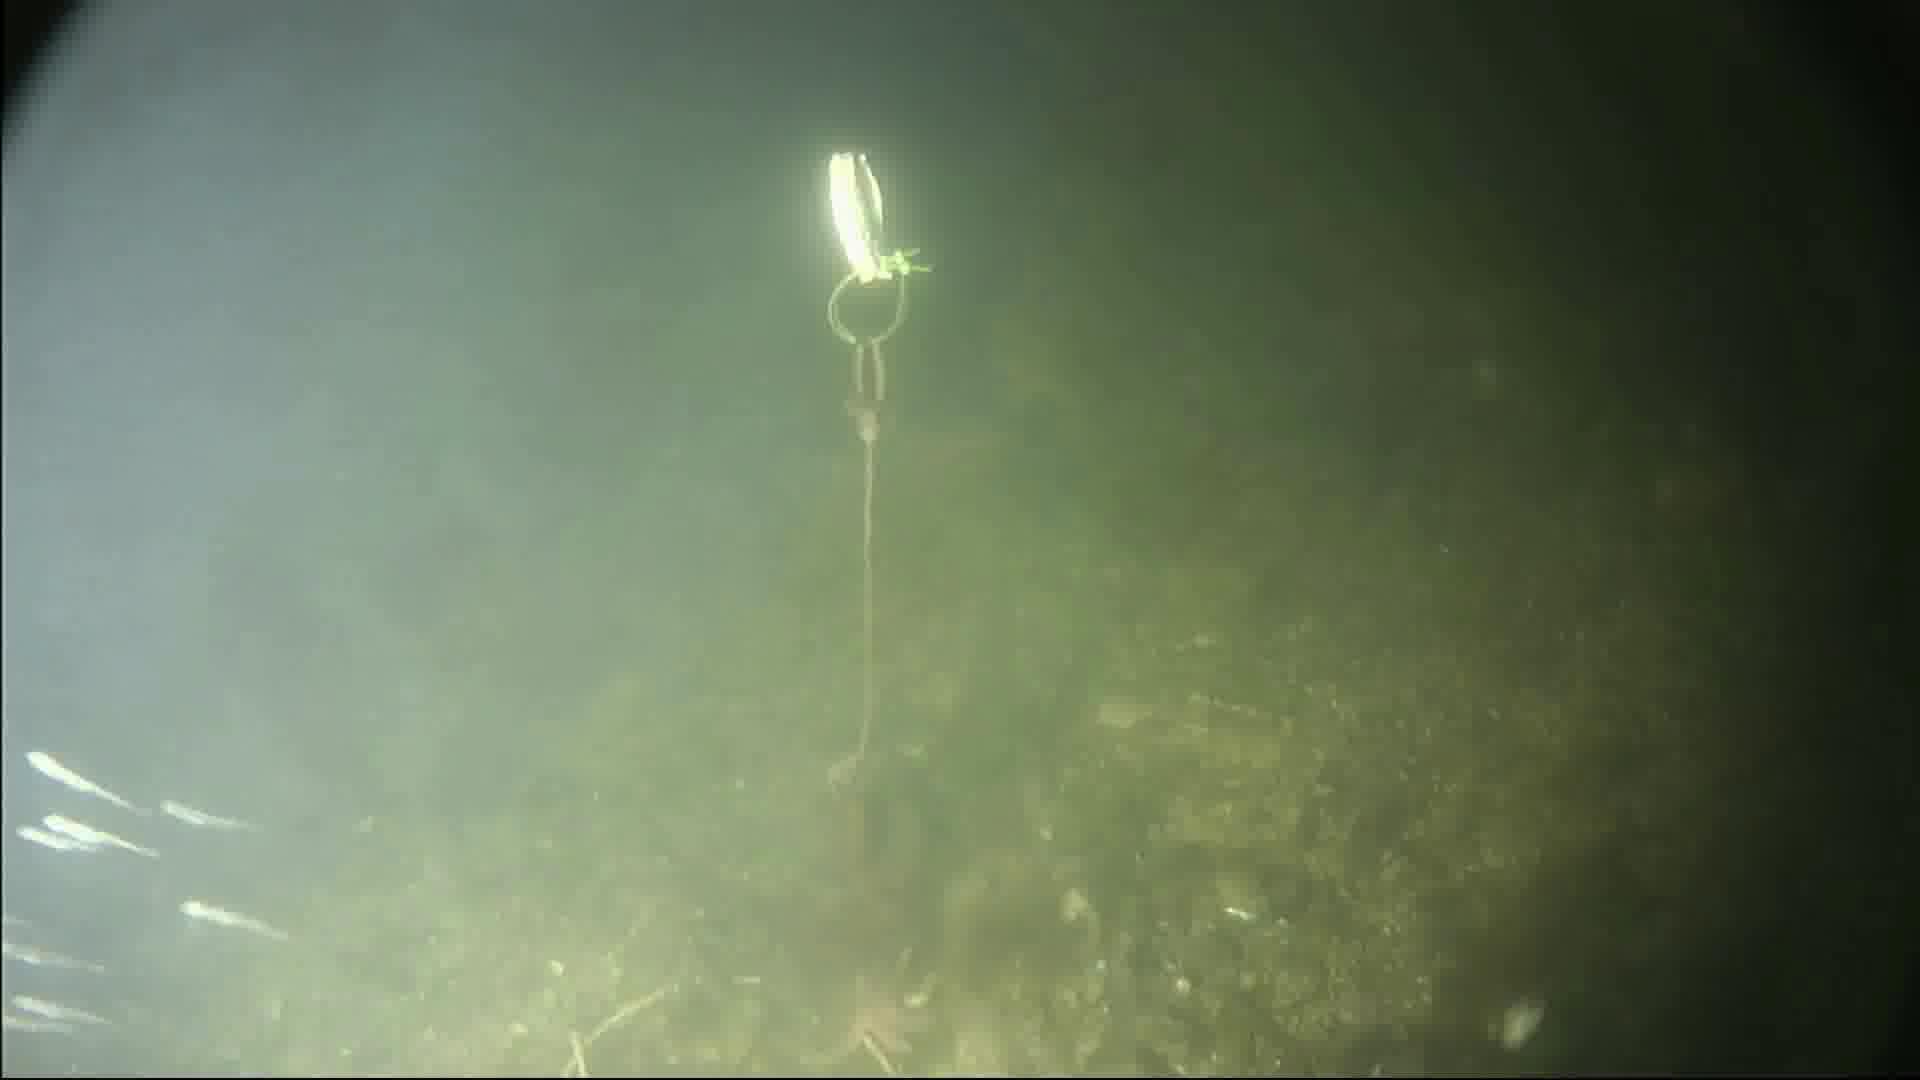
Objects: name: starfish
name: crab
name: small_fish